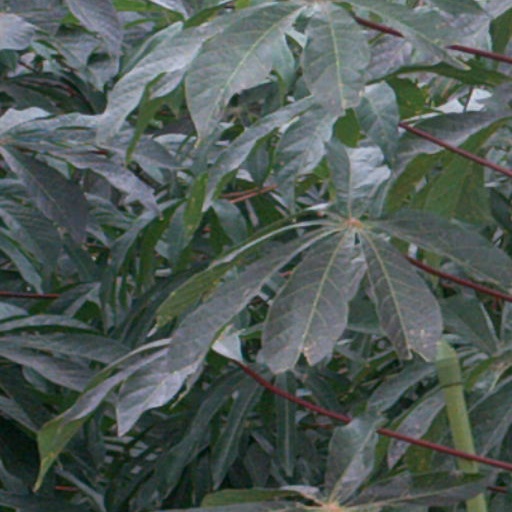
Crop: cassava